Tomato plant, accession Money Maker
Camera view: bottom (45 deg); turntable rotation: 270 degrees
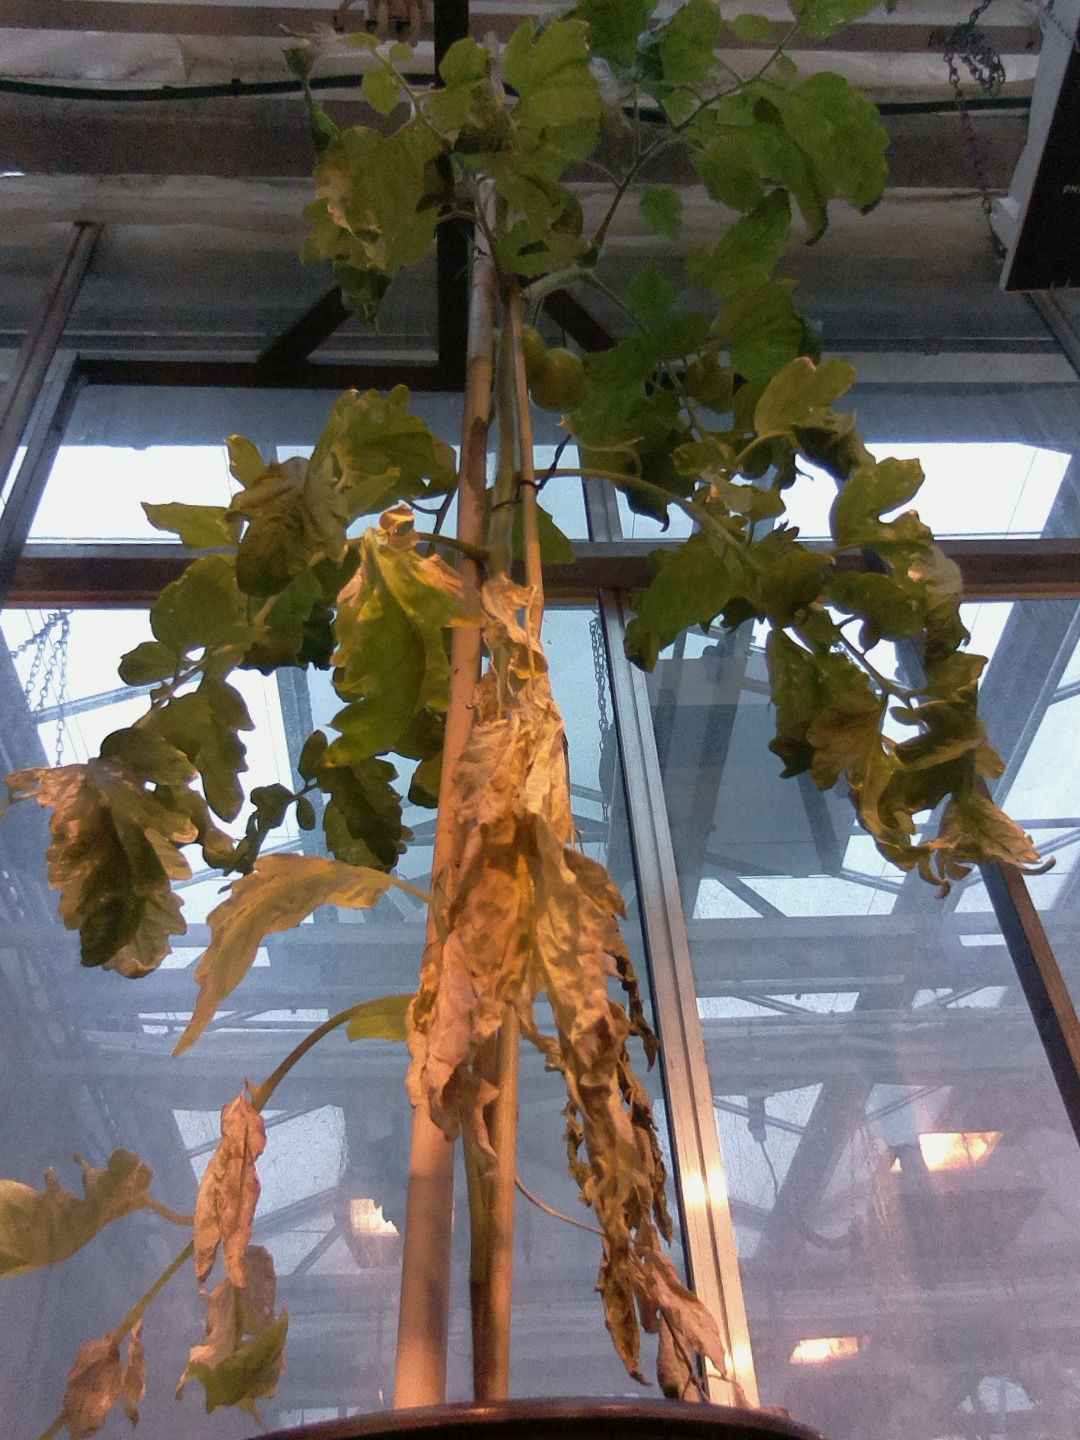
BBCH growth stage 76: 60%-70% of final fruit size